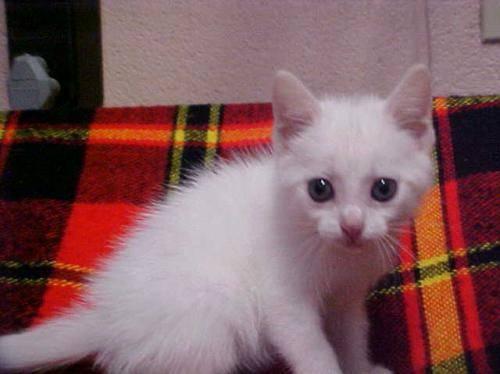
cat